Anthony Trollope

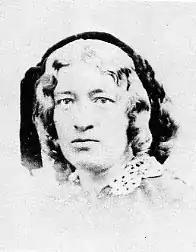
Rose Heseltine Trollope

In 1841, an opportunity to escape arose. A postal surveyor clerk in central Ireland, reported as incompetent, needed replacement. The position was not regarded as desirable, but Trollope, in debt and in trouble at work, volunteered for it; and his supervisor, William Maberly, eager to be rid of him, appointed him to the position.